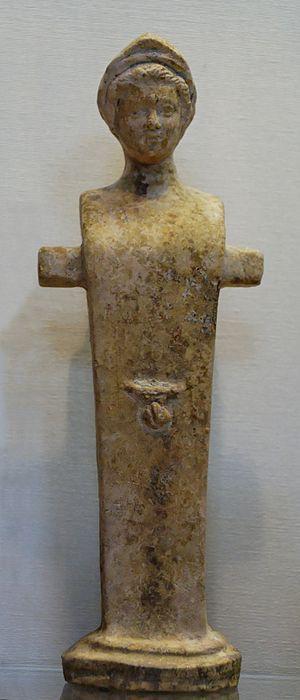
Pilier hermaïque représentant Hermès provenant du puits du Donjon, Suse."
Suse est une ancienne cité de l'Iran située dans le sud-ouest de ce pays, dans une plaine à environ 140 km à l'est du fleuve Tigre. Habitée dès la fin du Vᵉ millénaire av. J.‑C., elle fut durant la haute Antiquité une des principales villes de la civilisation élamite, puis aux Vᵉ – IVᵉ siècle av. J.-C. la capitale de l'Empire perse achéménide, et resta peuplée jusqu'au XVᵉ siècle de notre ère au moins. La ville iranienne de Shush qui se trouve à proximité, en a pris la suite depuis le milieu du XXᵉ siècle.